Story of O

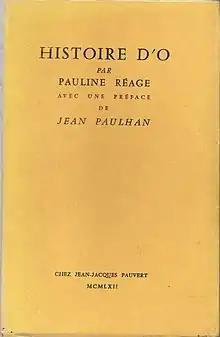
Cover of the 1962 edition

Story of O is an erotic novel written by French author Anne Desclos under the pen name Pauline Réage, with the original French text published in 1954 by Jean-Jacques Pauvert.